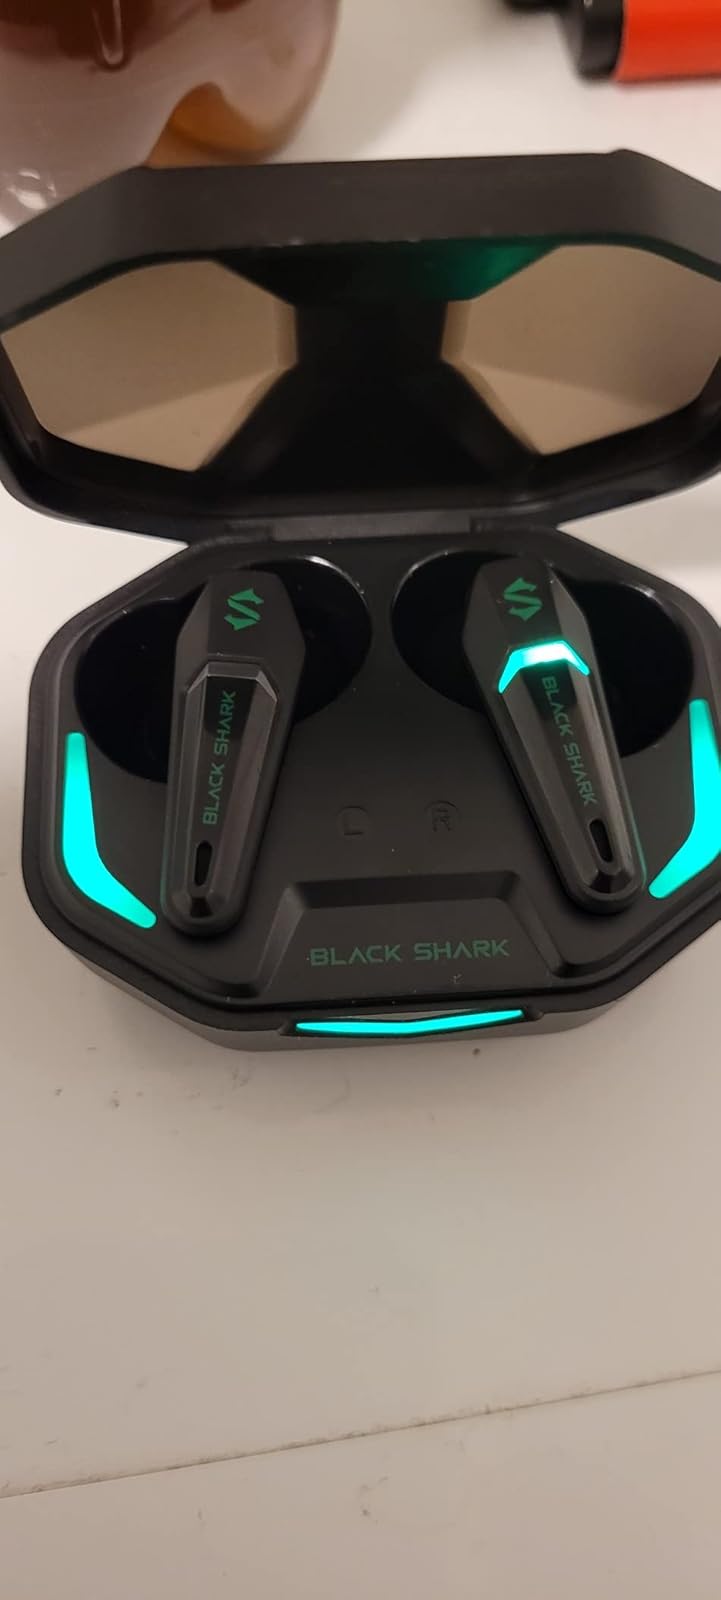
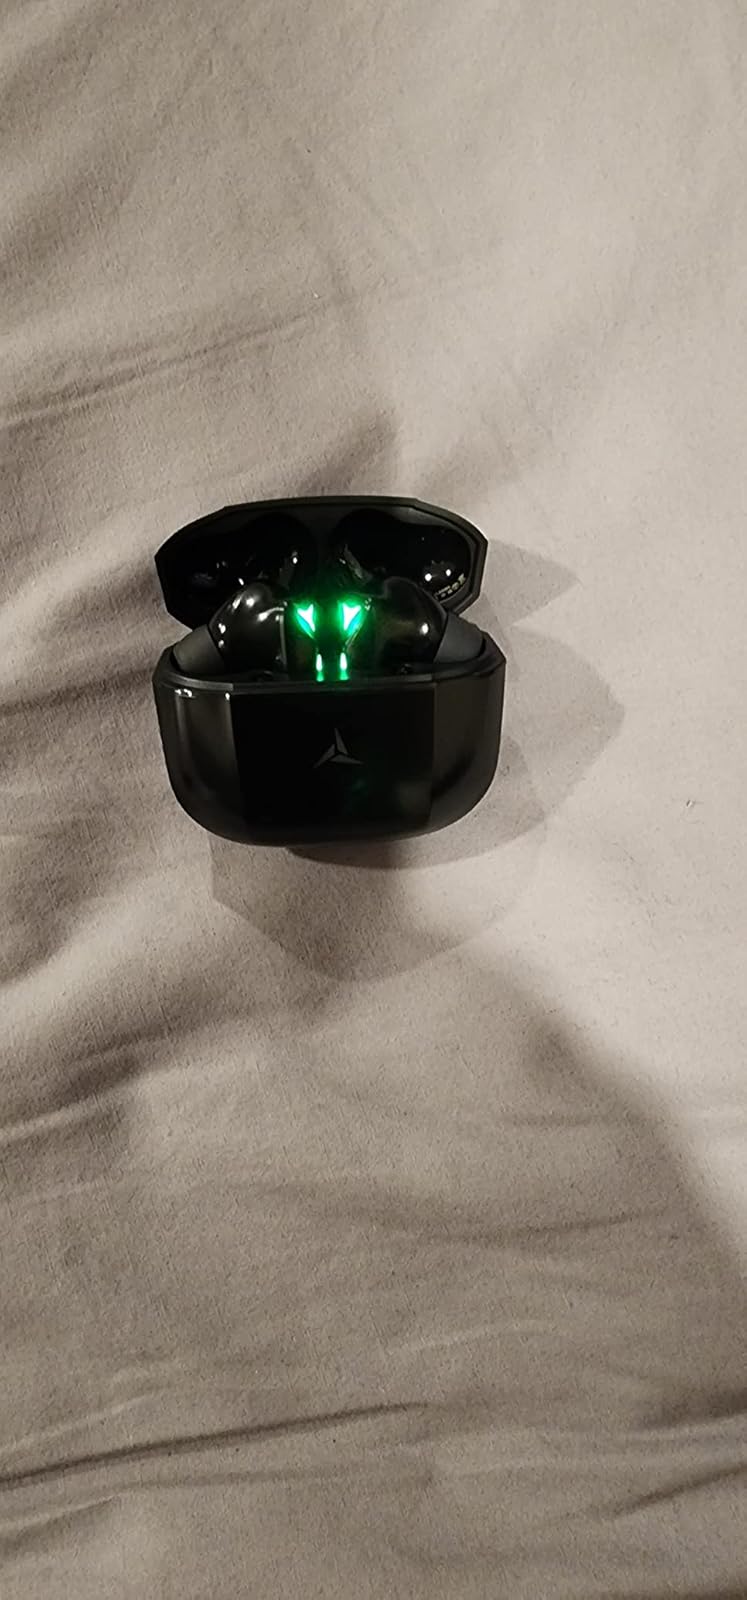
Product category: earbuds
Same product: no